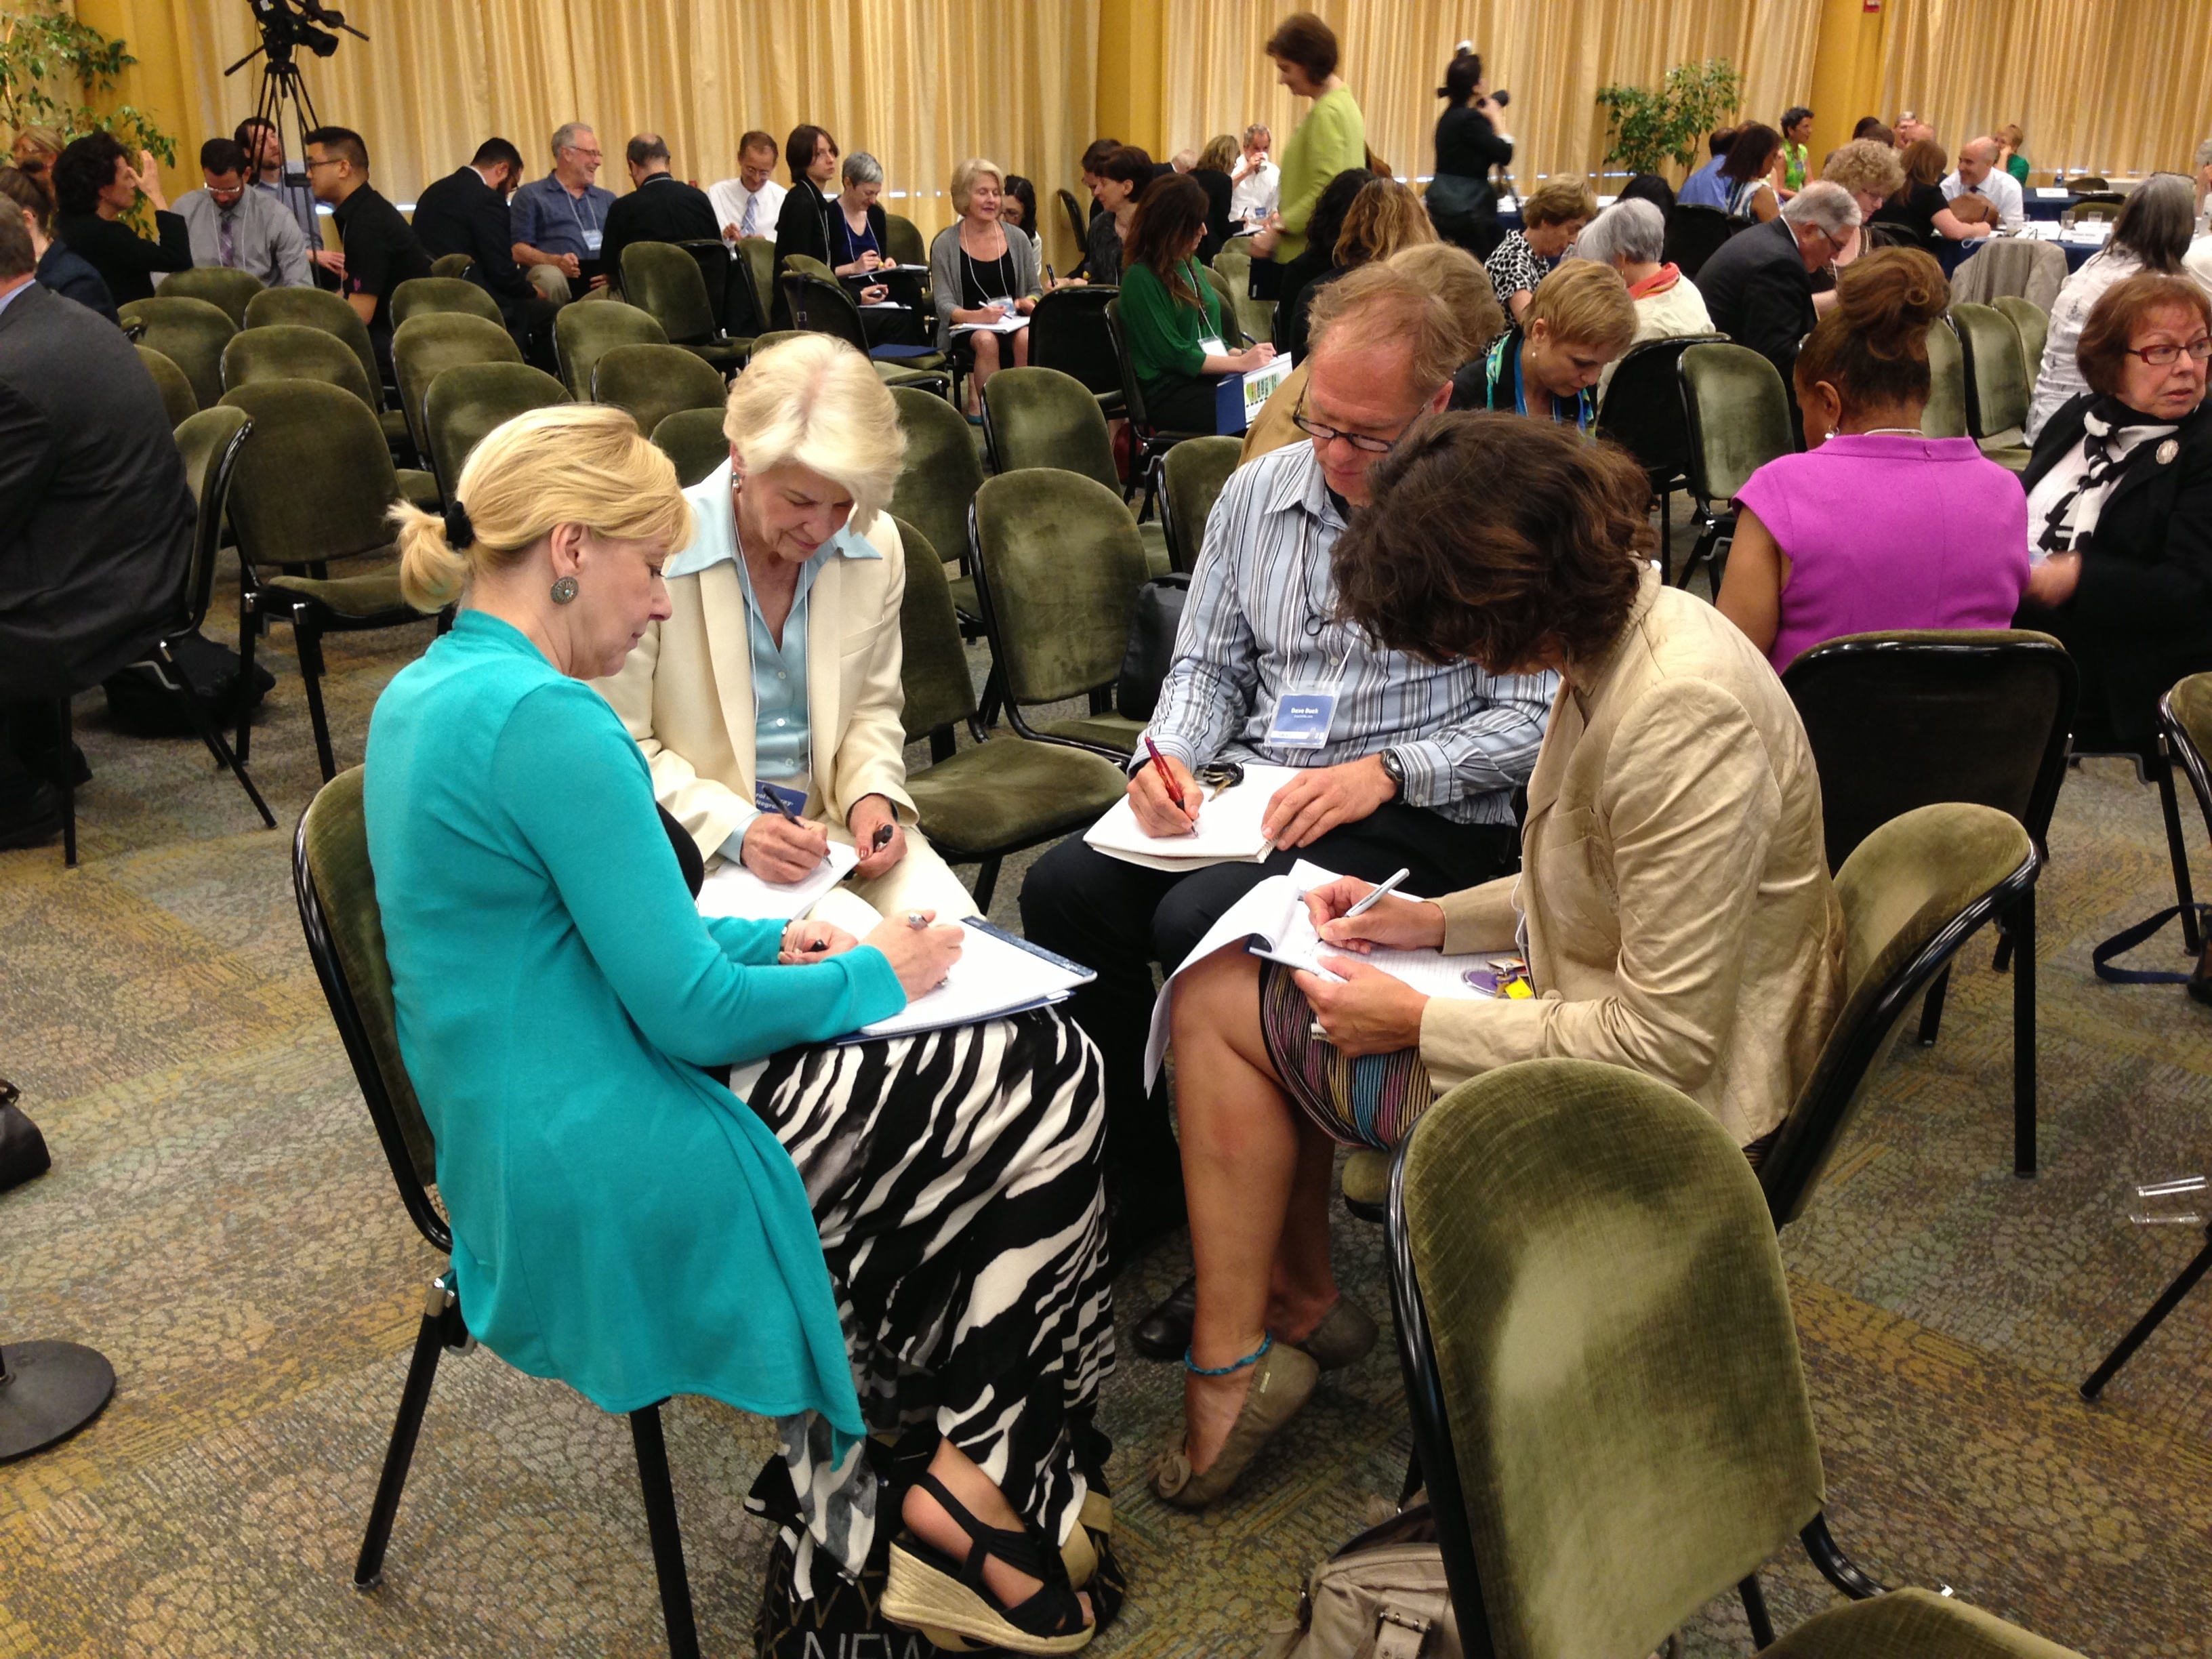
people, audience, conversation, blsci, raildog, social group